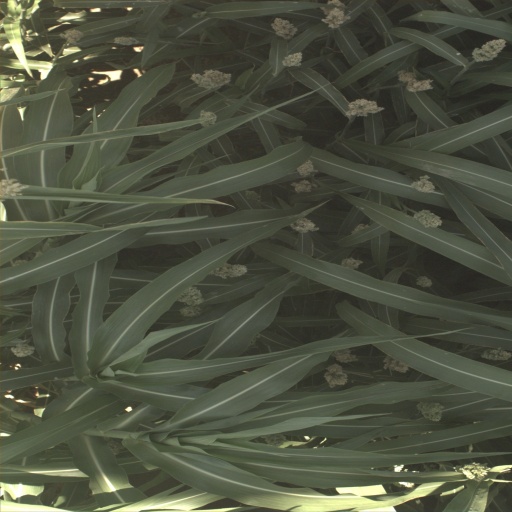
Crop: sorghum